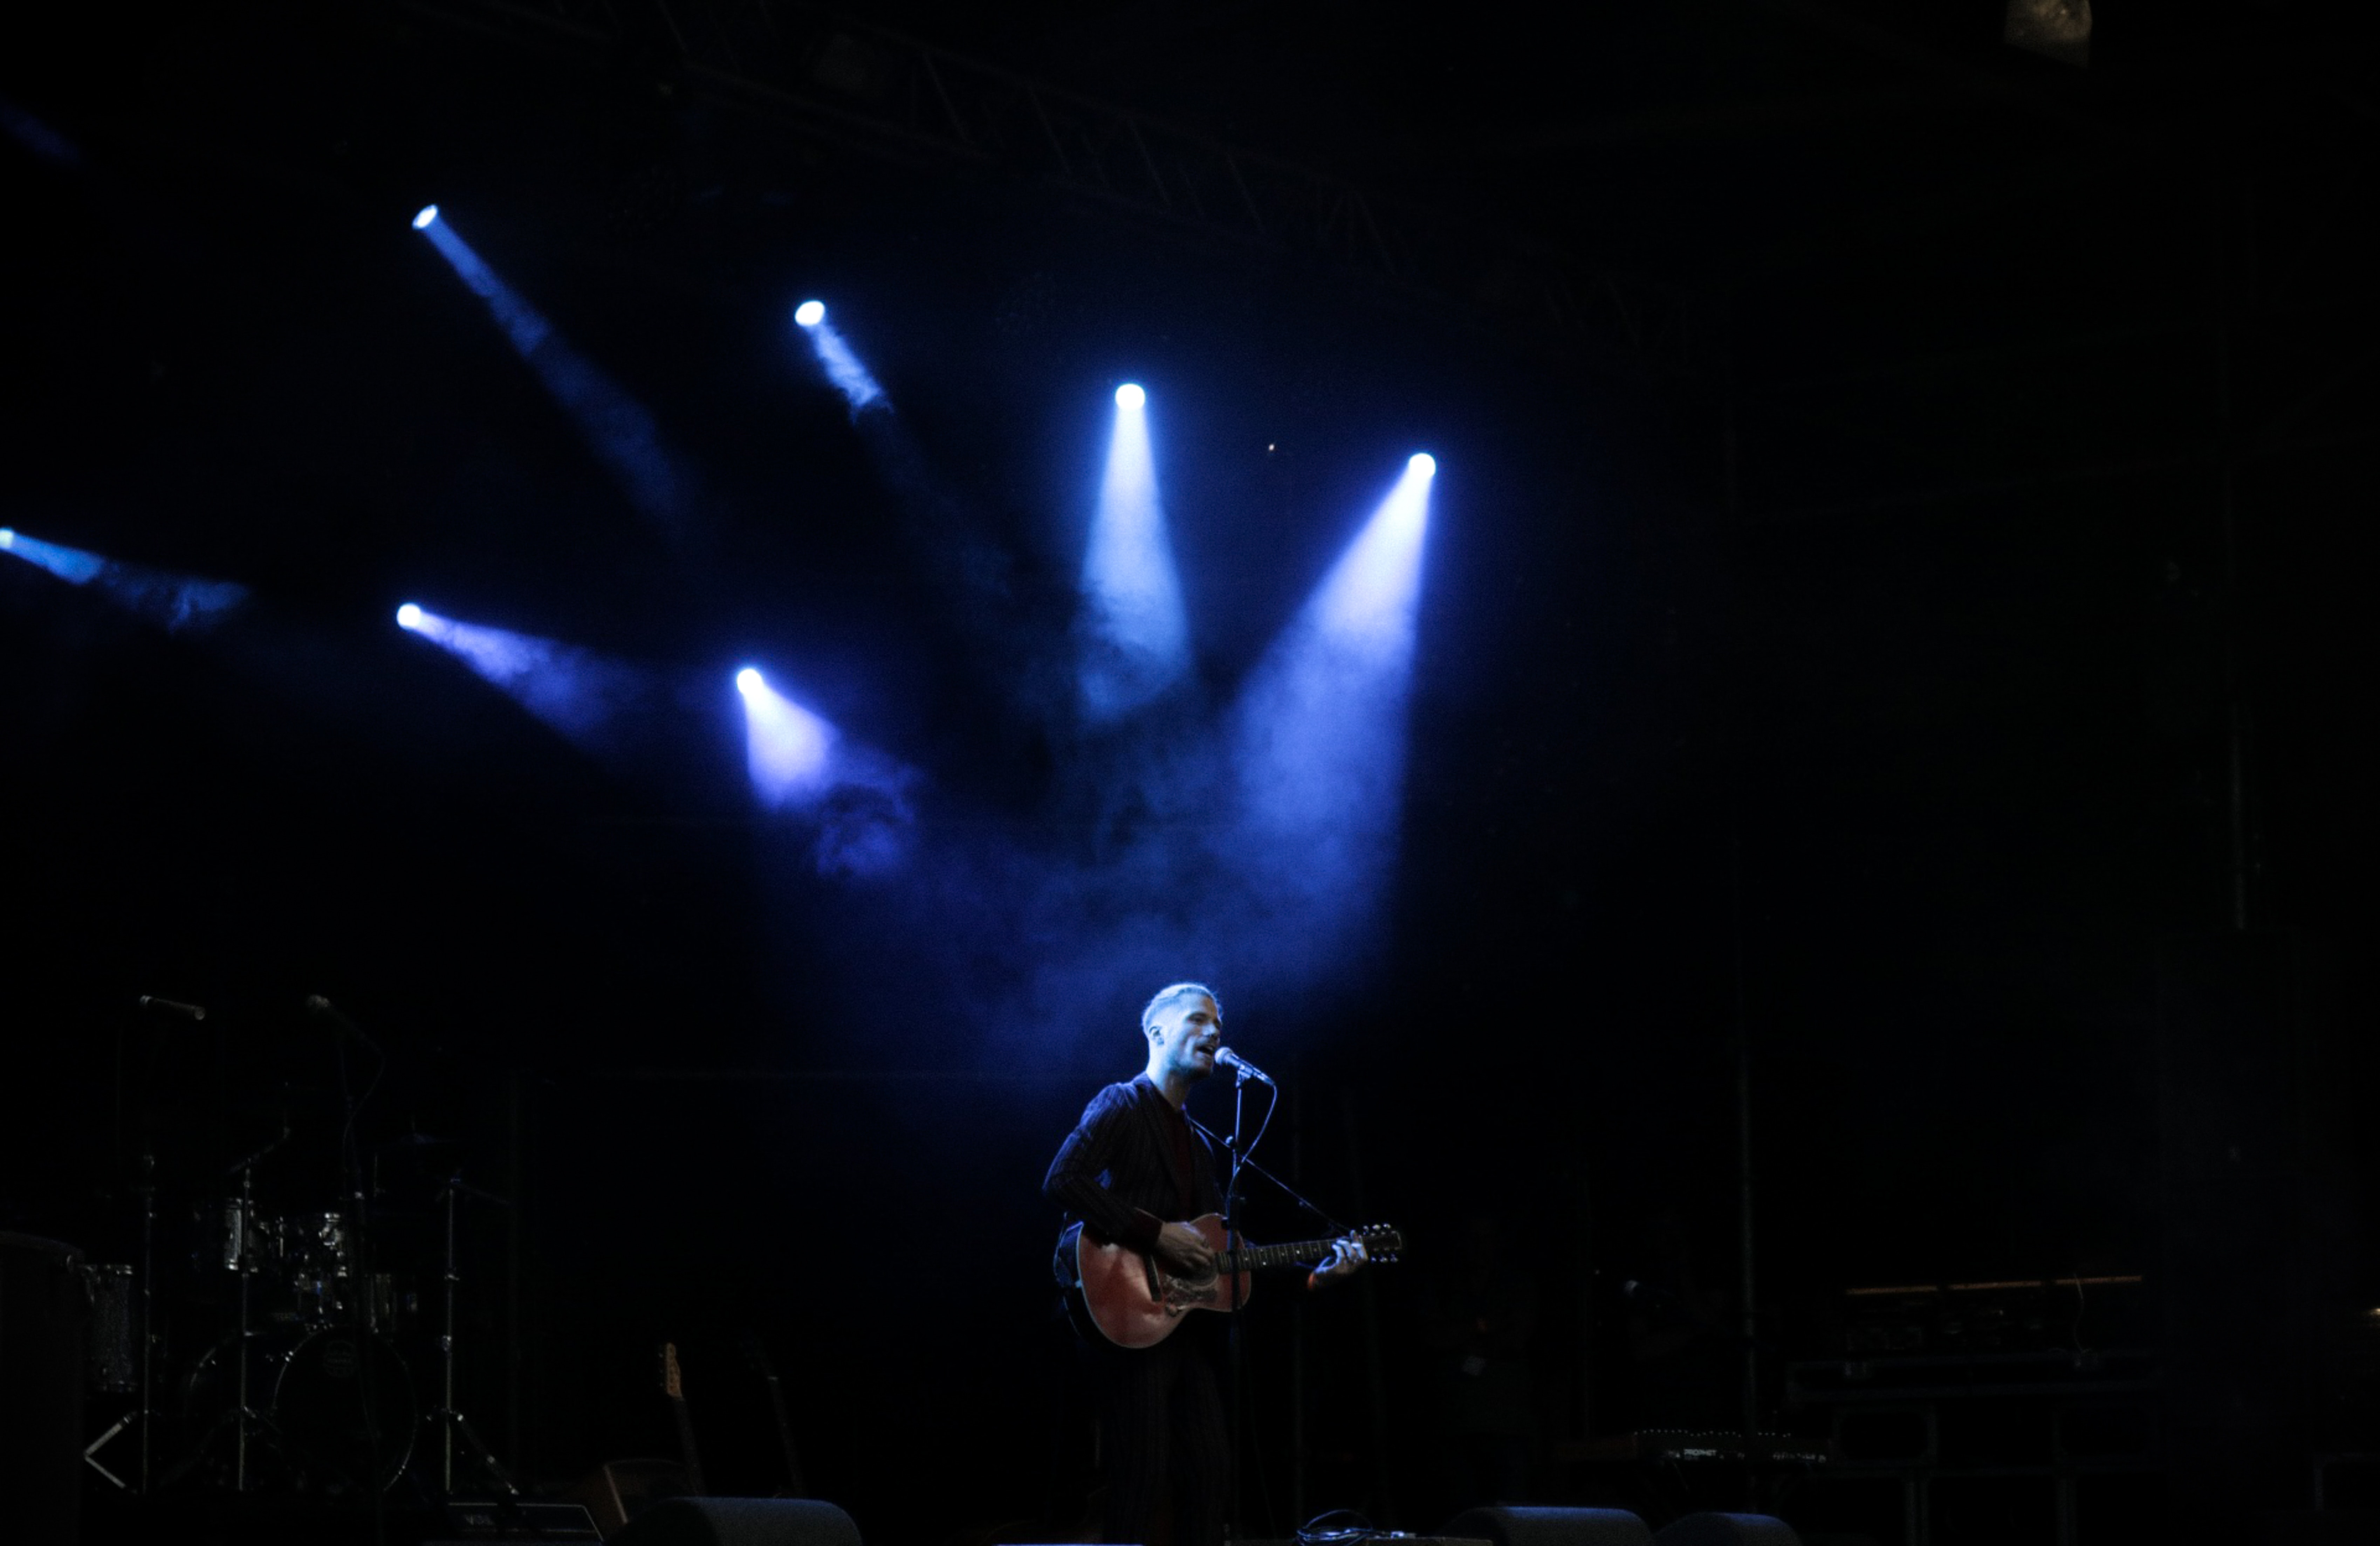
performance, entertainment, performing arts, concert, stage, light, rock concert, event, public event, darkness, performance art, musician, music, music venue, singing, music artist, night, artist, guitarist, song, space, pop music, midnight, crowd, musical ensemble